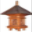
Label: lamp